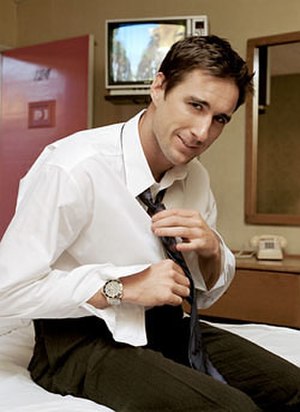
Luke Wilson
Luke Wilson er en amerikansk filmskuespiller. Luke Wilson er et af medlemmene i filmgruppen Frat Pack.